12th Peacekeeping Brigade (Armenia)

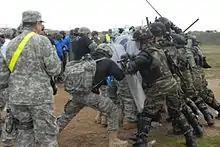
Soldiers from Kansas and Armenia practice a riot control exercise

On February 12, 2004, Armenia deployed a contingent of 34 Armenian peacekeepers to Kosovo to carry out a peacekeeping mission as part of a Greek unit in the town of Ferizaj. The contingent was headquartered in Camp "REGAS FEREOS" as a part of the Multi-National Task Force East and was tasked with maintaining vehicle check points, providing security for the base but also served as a quick reaction force and crowd and riot control. In 2008, 70 peacekeepers were sent to replace the contingent of 34 peacekeepers. The peacekeepers left Kosovo in 2011 only to return in 2012, with its new garrison being stationed at a base of United States Army Europe.